Hurricane Isaac (2012)

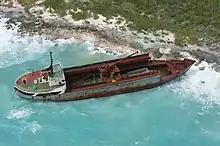
Three years later, the MV "Jireh" remained grounded on a beach of Mona Island, Puerto Rico as a result of Tropical Storm Isaac (2012)

At 2100 UTC on August 24, a tropical storm watch was issued for all of Florida south of the Jupiter Inlet on the east coast and south of Bonita Springs; it also included Lake Okeechobee and the Florida Keys. Early on the next day, the tropical storm watch was upgraded to a warning, while the Florida Keys and the mainland from Ocean Reef to Bonita Springs were now under a hurricane watch. Further north, a tropical storm watch was issued from the Jupiter Inlet to the Sebastian Inlet. Later on August 25, the hurricane watch was switched to a warning, while a separate hurricane watch was issued from Golden Beach southward.